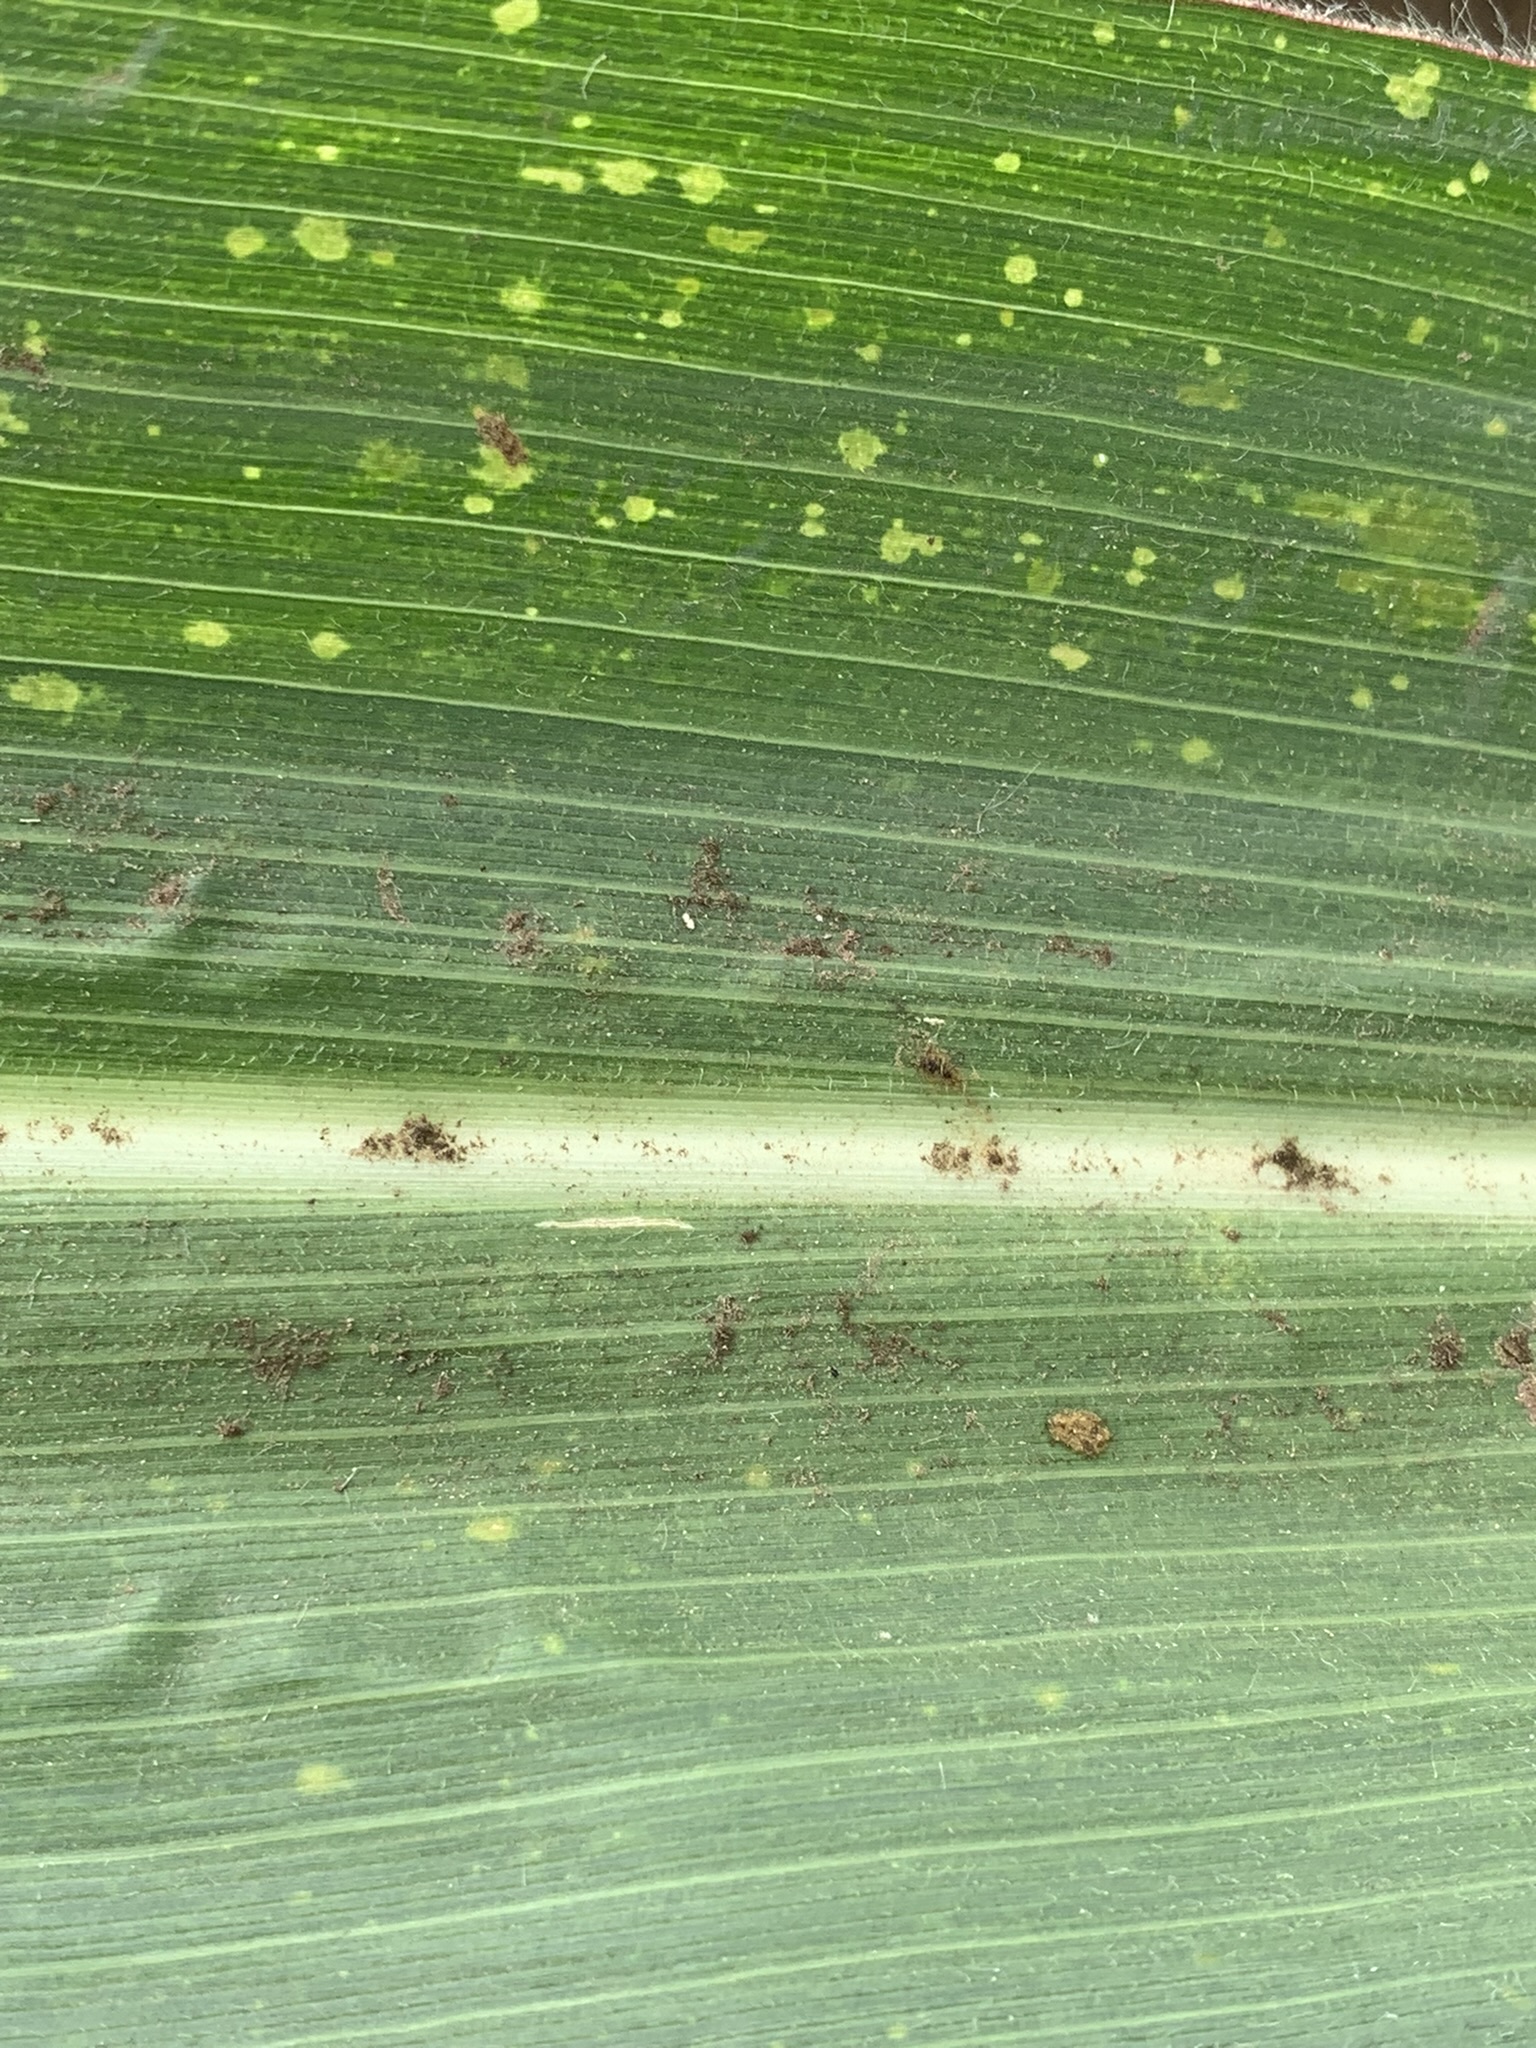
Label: MLN